Narcissus calcicola

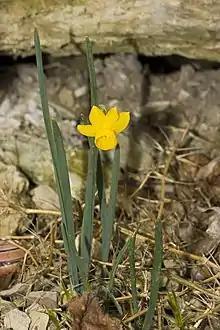

"Narcissus calcicola" is endemic to Portugal and is found primarily in crevices of limestone outcrops and less frequently in rocky clearings, on the edge of holm oak groves or even under forest cover. Its range includes Serra de Sicó, Serras de Aire e Candeeiros, Serra de Montejunto, Serra da Arrábida and the Algarvian Barrocal.